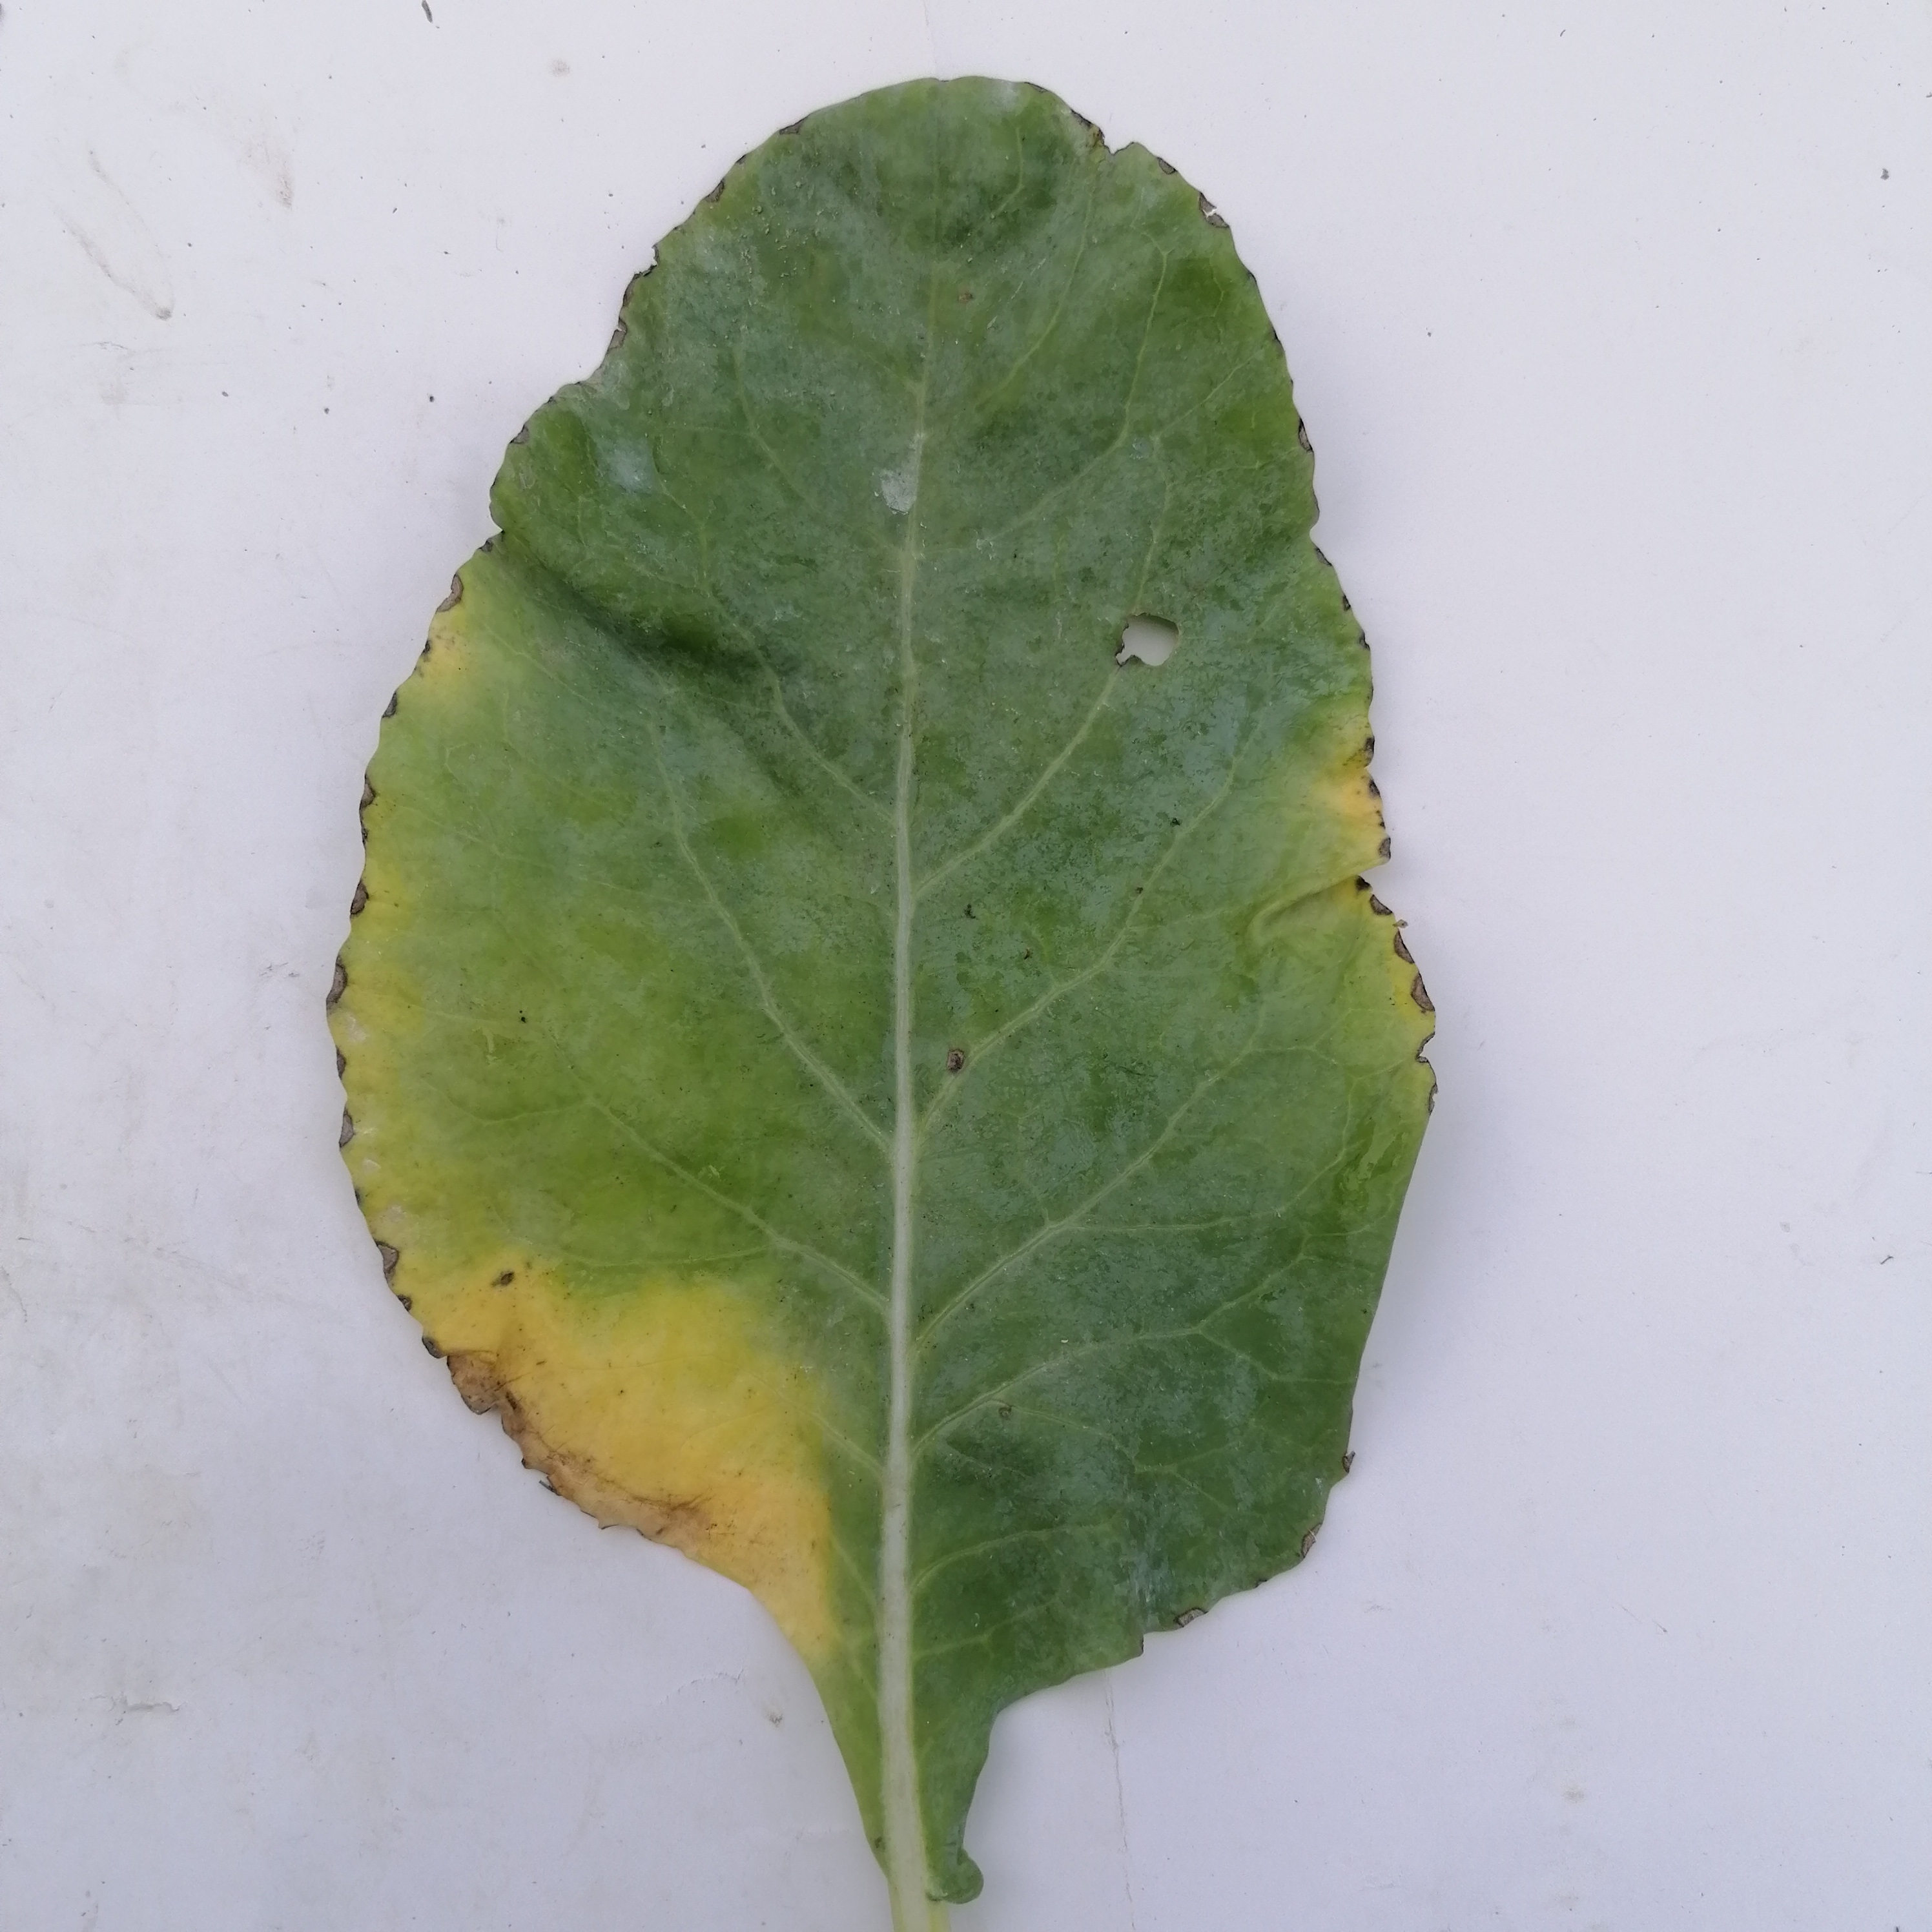
Label: Black Rot